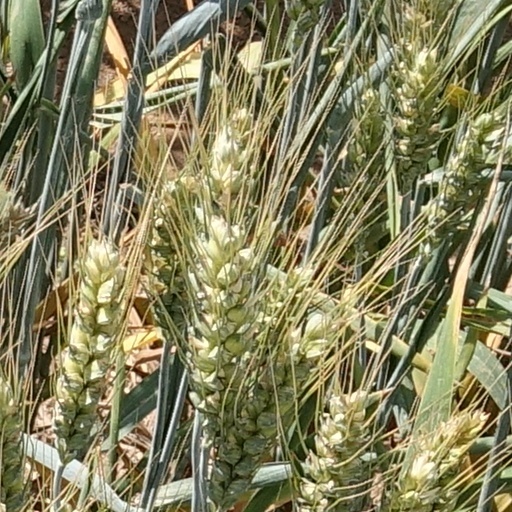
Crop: wheat